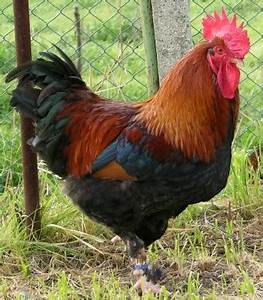
Label: chicken